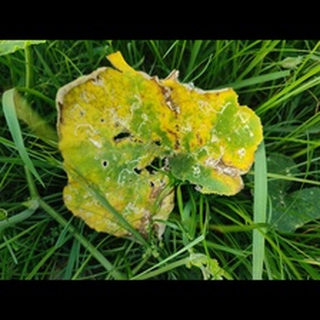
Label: pumpkin_downy_mildew